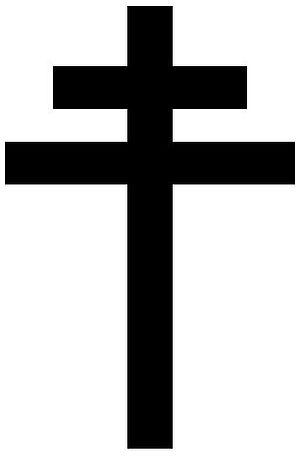
Befrielsen af Paris
Lorrainekorset
Befrielsen af Paris fandt sted under 2. verdenskrig fra 19. august 1944 indtil den tyske garnison overgav sig den 25. august. Den franske hovedstad var blevet styret af Nazi-Tyskland, siden Frankrig overgav sig i juni 1940, hvor også Vichy Frankrig blev oprettet med hovedstad i den sydfranske by Vichy.